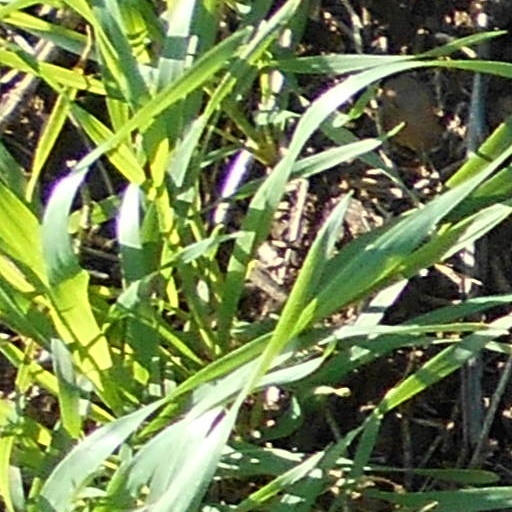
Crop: wheat